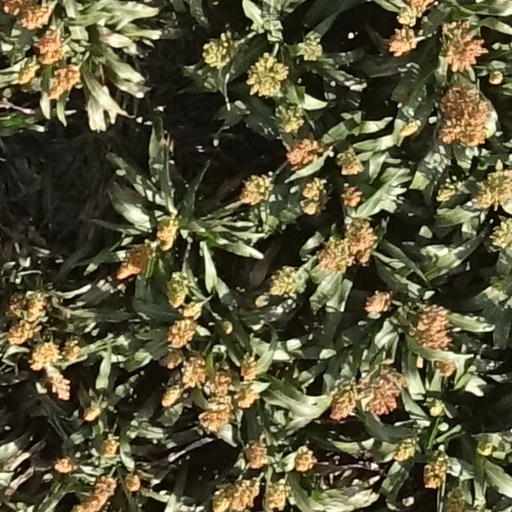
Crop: sorghum